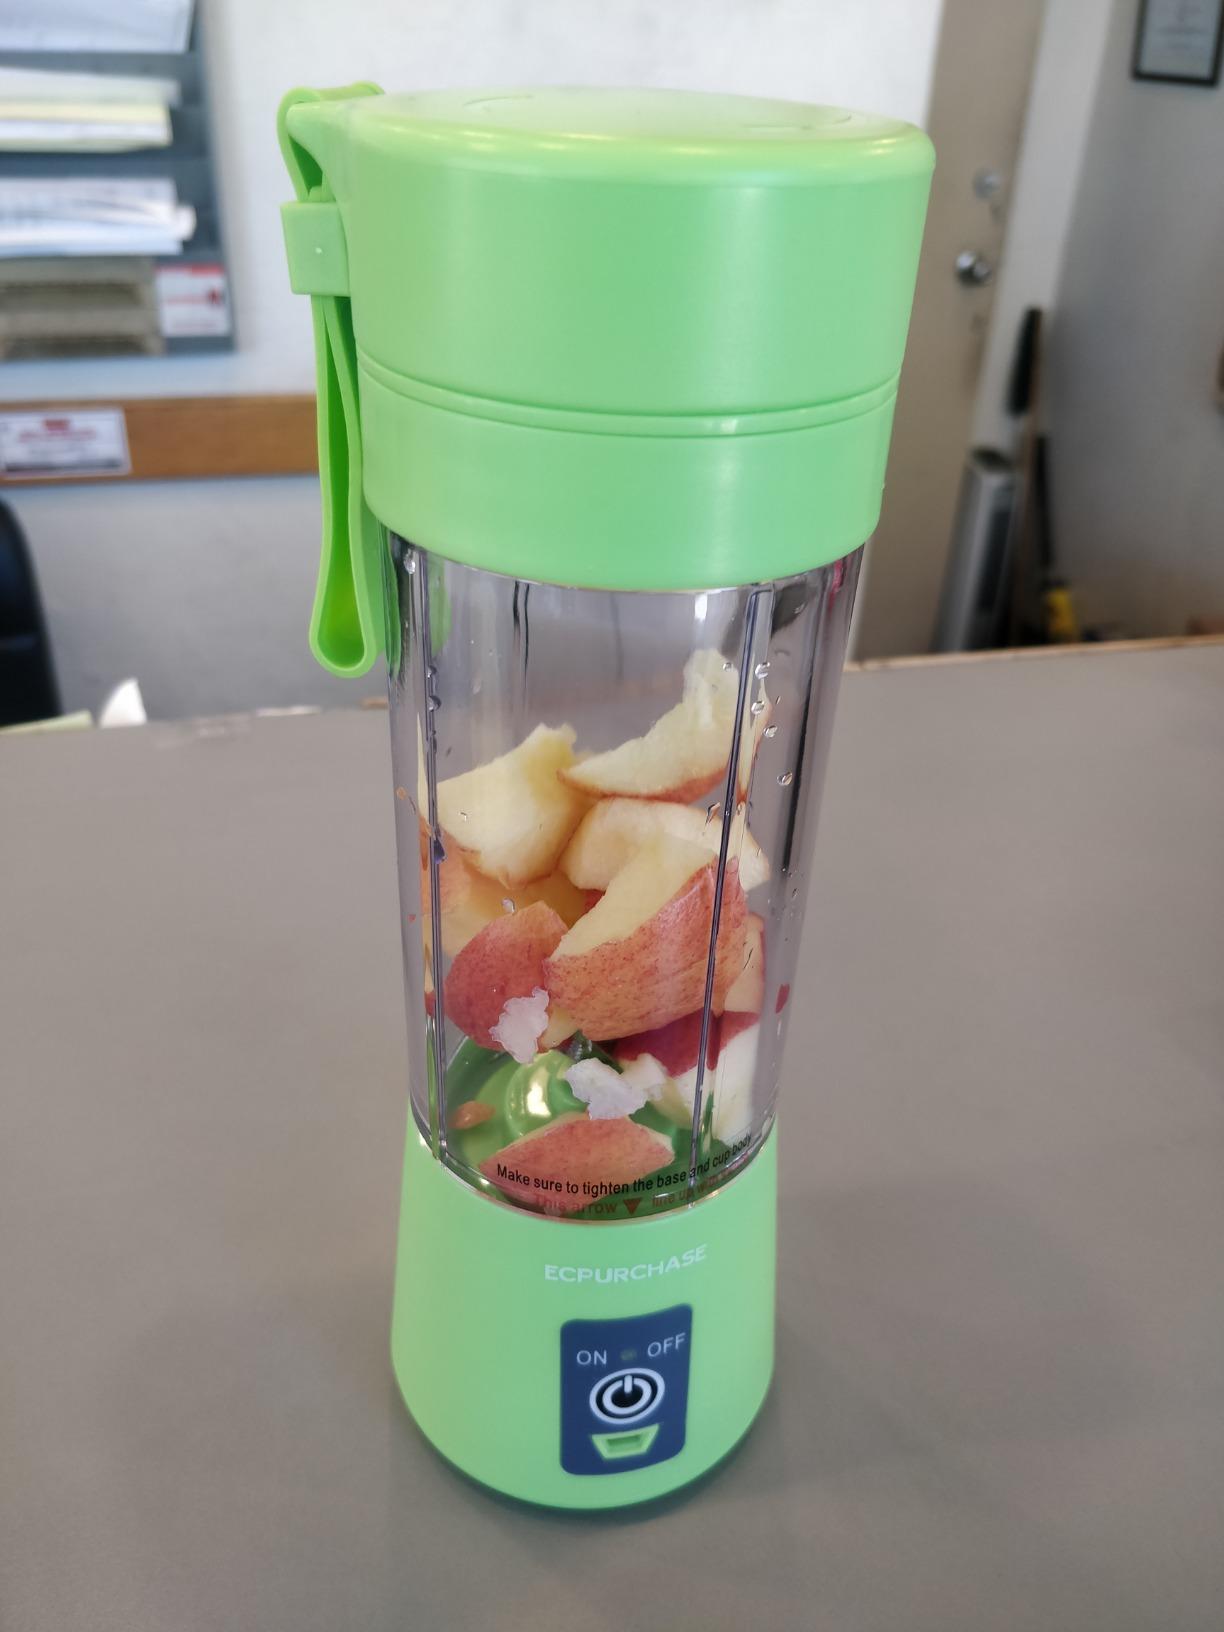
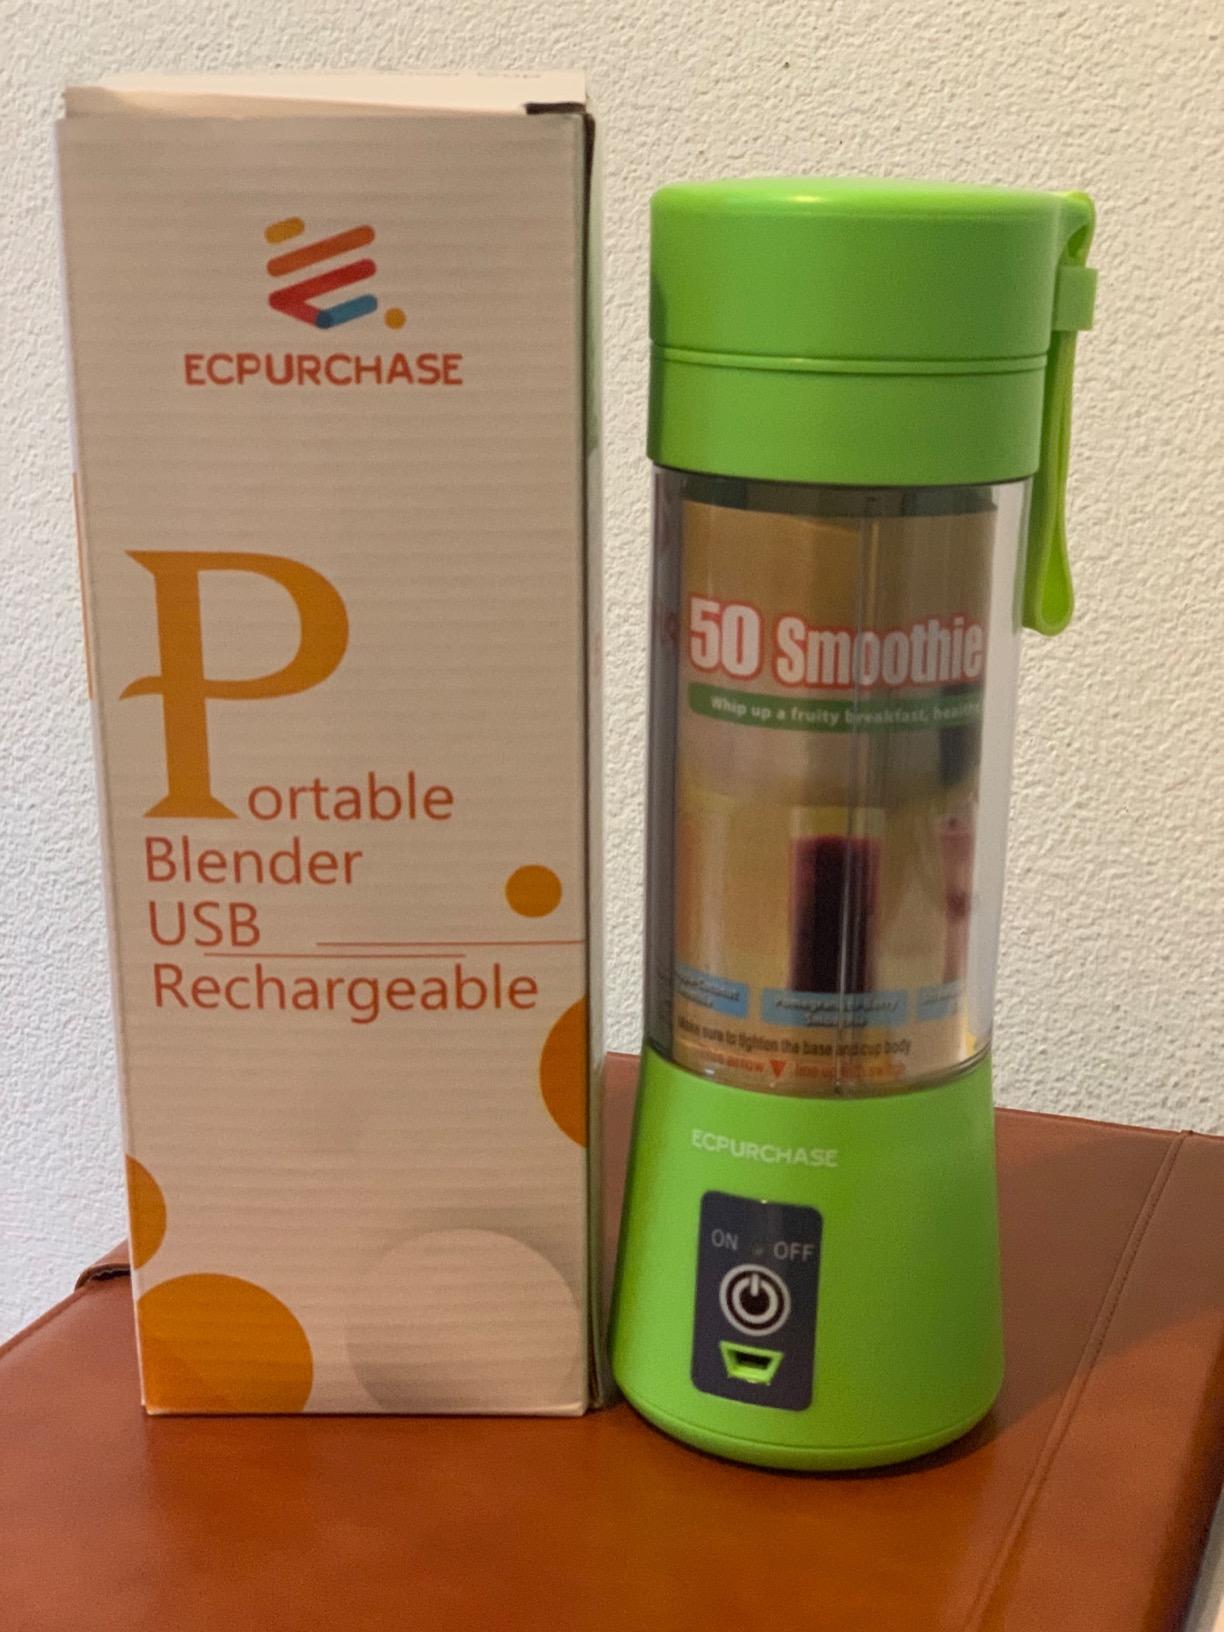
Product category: items_blender
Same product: yes